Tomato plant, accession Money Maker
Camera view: tilt-top (135 deg); turntable rotation: 0 degrees
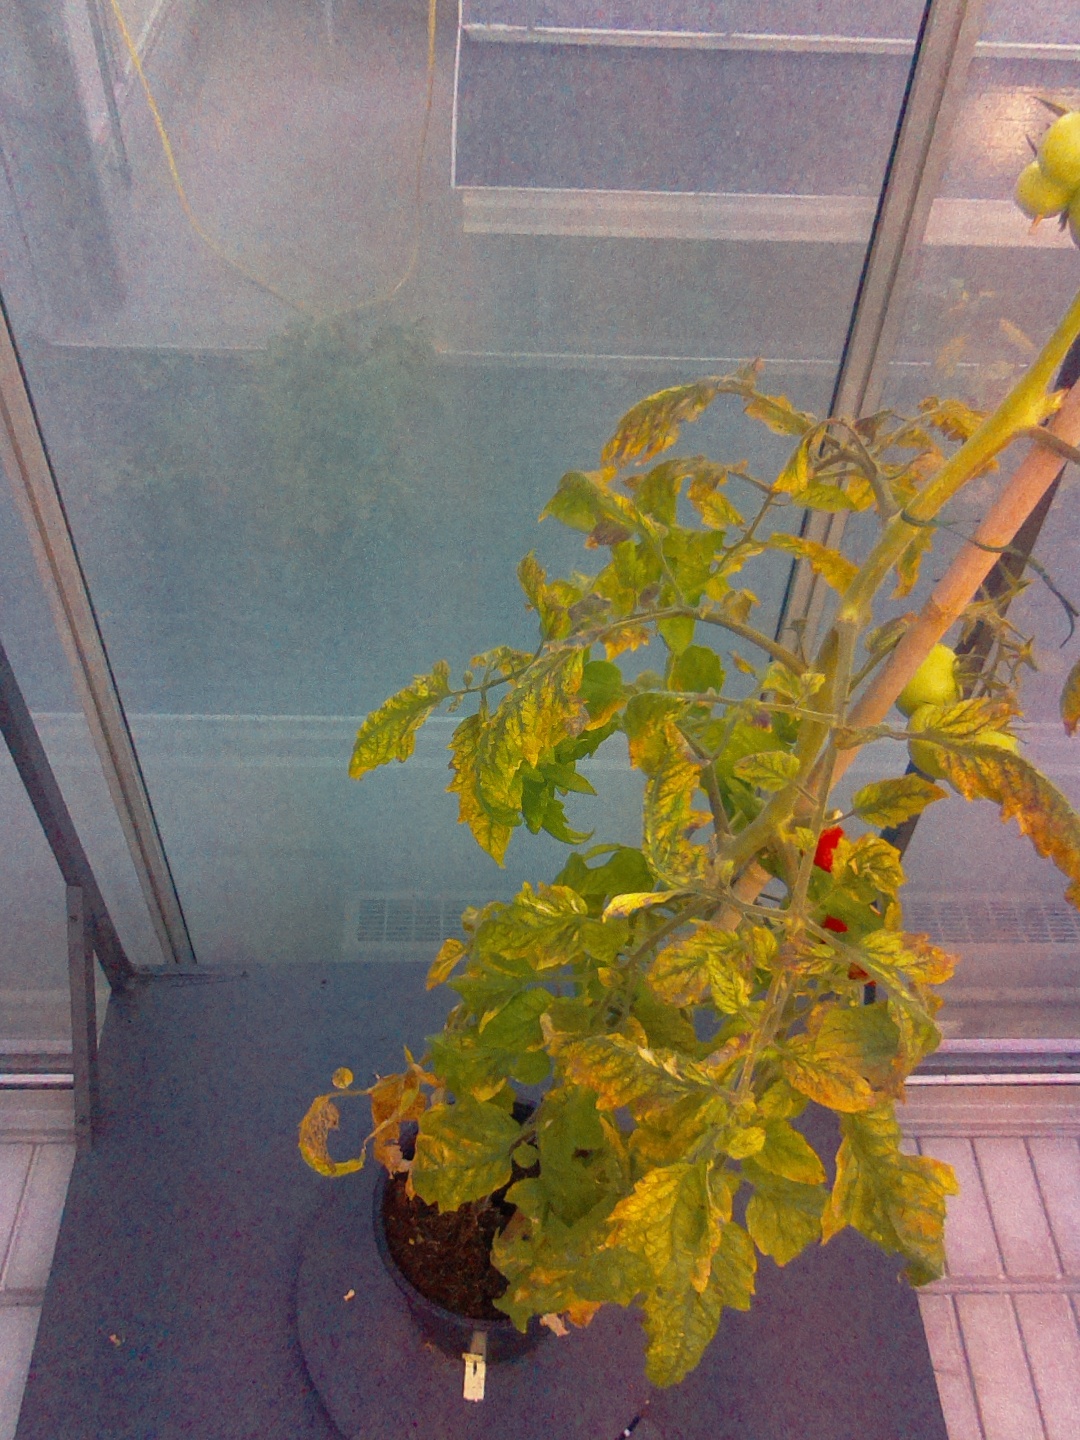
BBCH growth stage 82: 20%-30% of fruits show typical fully ripe color